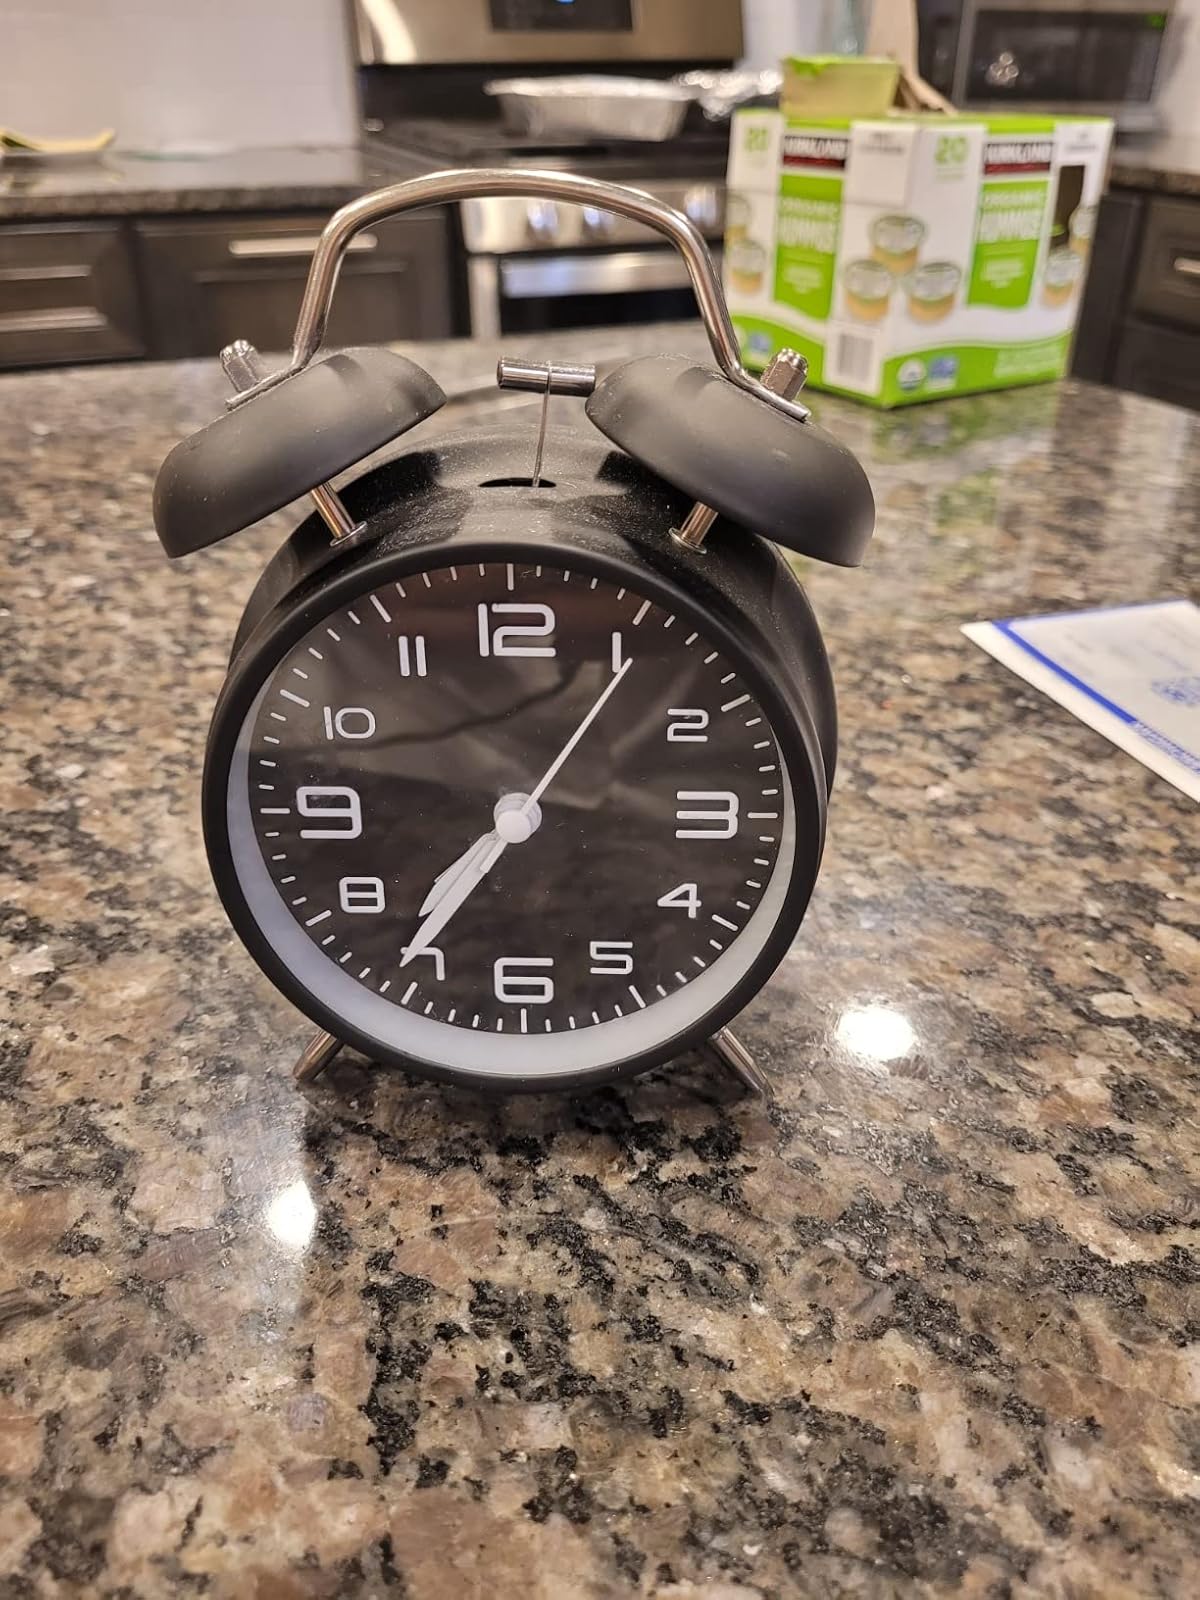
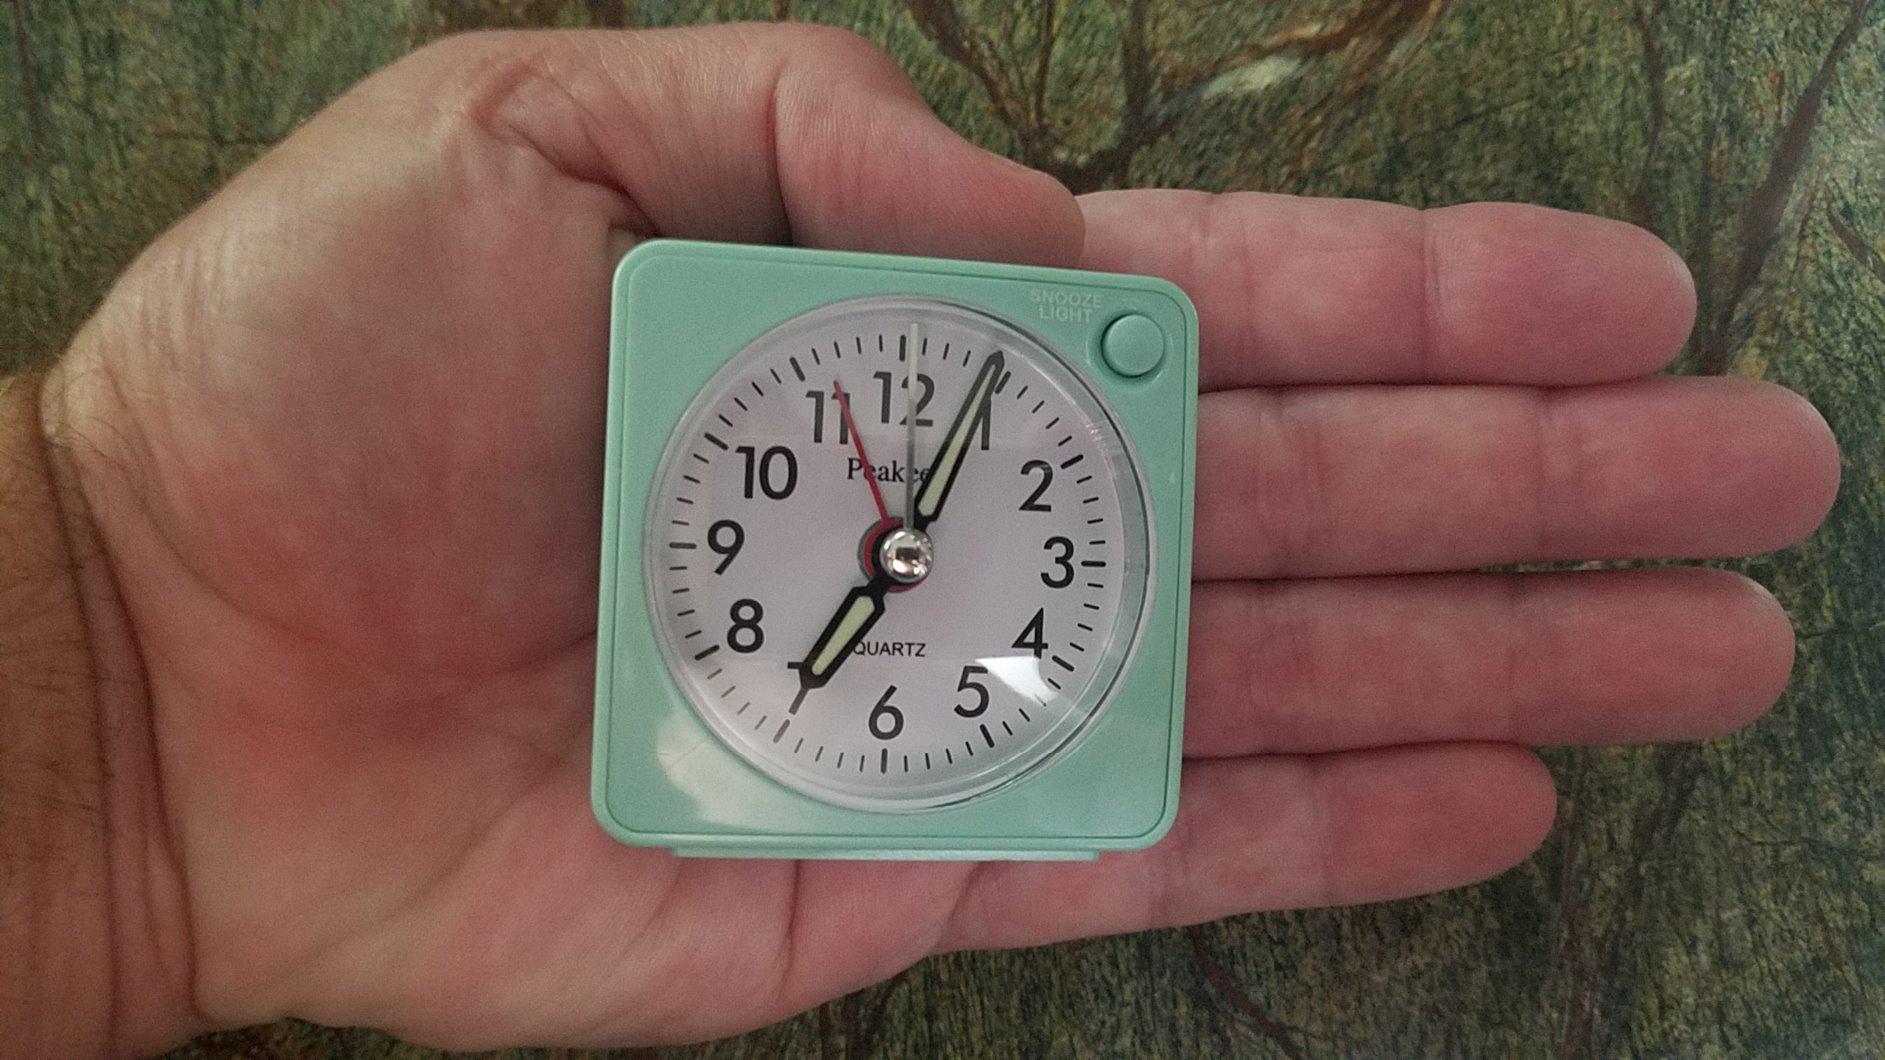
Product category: clock
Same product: no